Line H (Buenos Aires Underground)

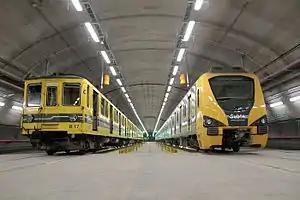
The 300 Series (right) replaced the temporary Siemens-Schuckert Orenstein & Koppel stock (left).

During its early years, Line H was served by a temporary fleet of refurbished and original vintage Siemens-Schuckert Orenstein & Koppel train sets originally introduced on line C, with electric current supplied by overhead lines. The cars featured 42 seats and 4 doors per side.